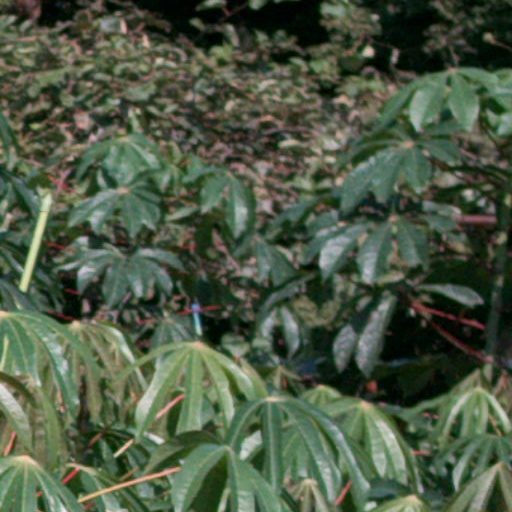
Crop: cassava